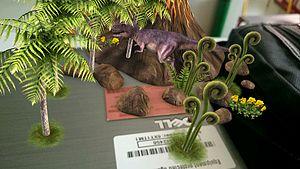
Utilisation du mode Réalité Augmentée avec l'appareil photo du Xperia Z1
Le Sony Xperia Z1 est un smartphone haut de gamme conçu par la société Sony Mobile Communications, successeur du Sony Xperia Z. Comme son prédécesseur il est proposé en trois couleurs: noir, blanc et violet dans un design unibody conçu cette fois dans un châssis en aluminium plutôt qu'en plastique et utilisant des capuchons pour lui conférer une certaine résistance à l'eau et à la poussière.